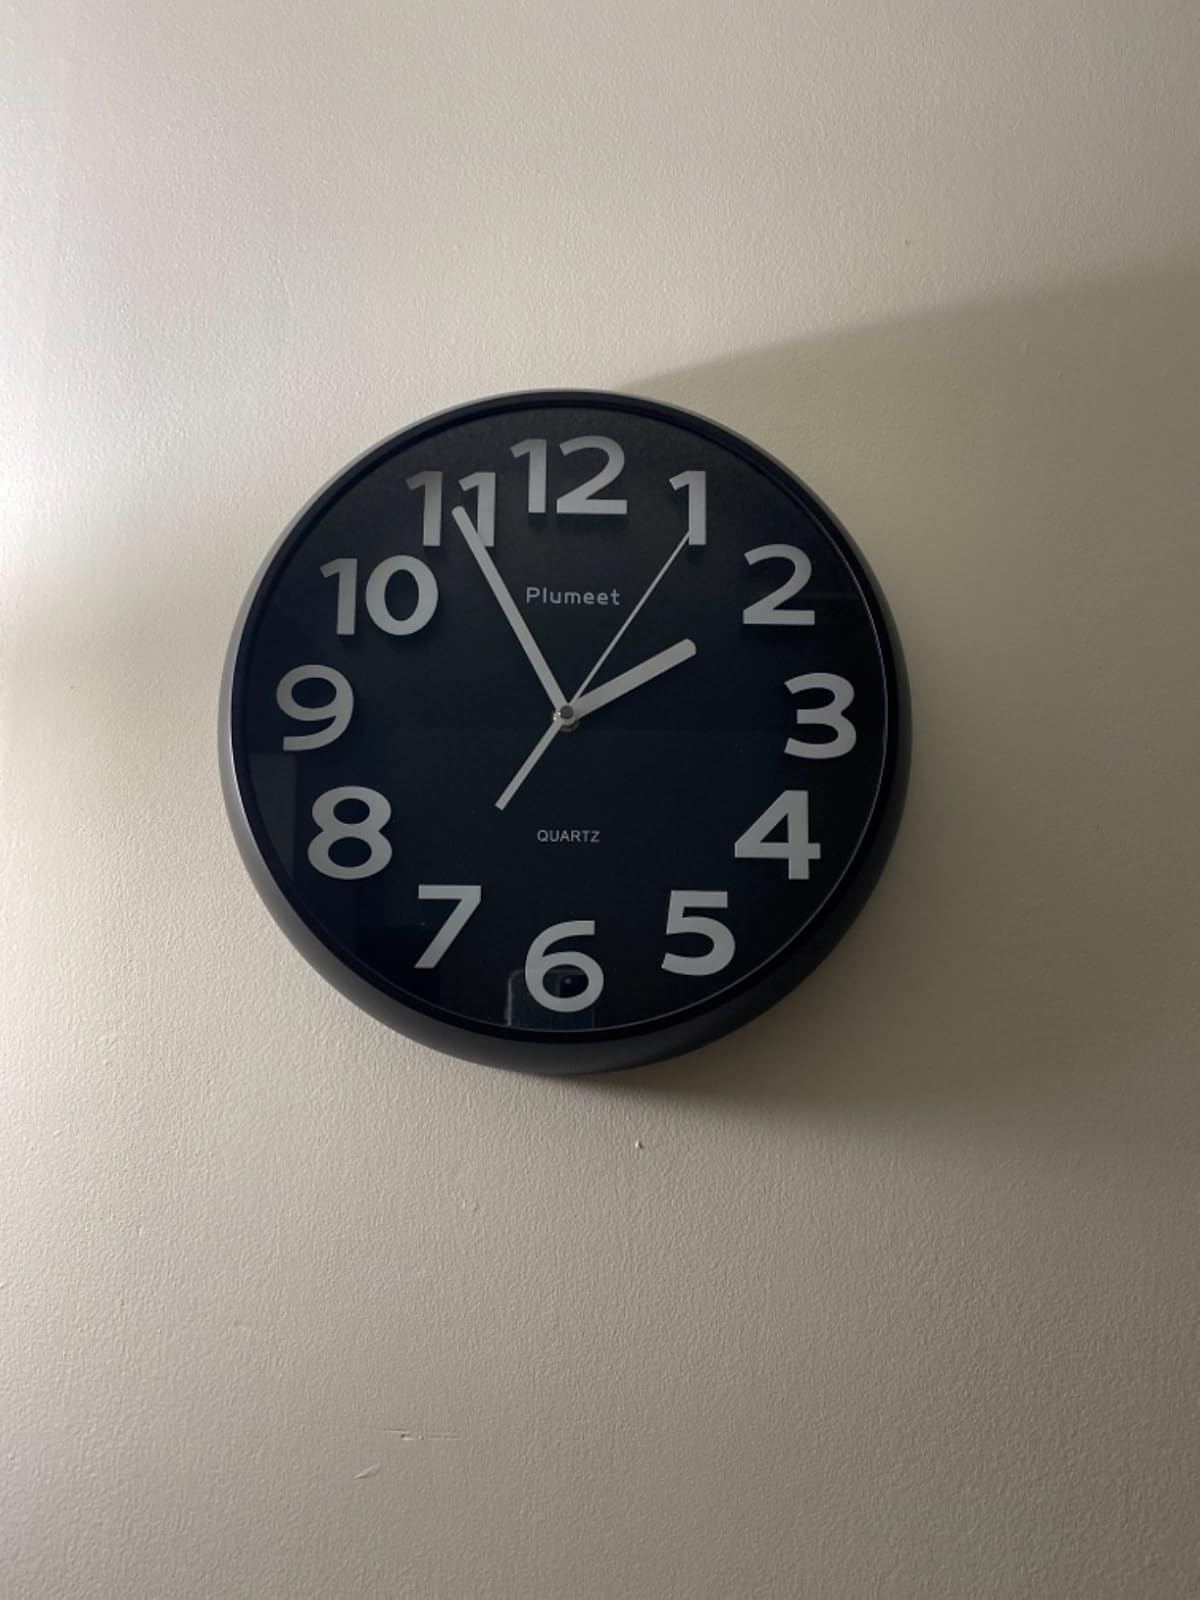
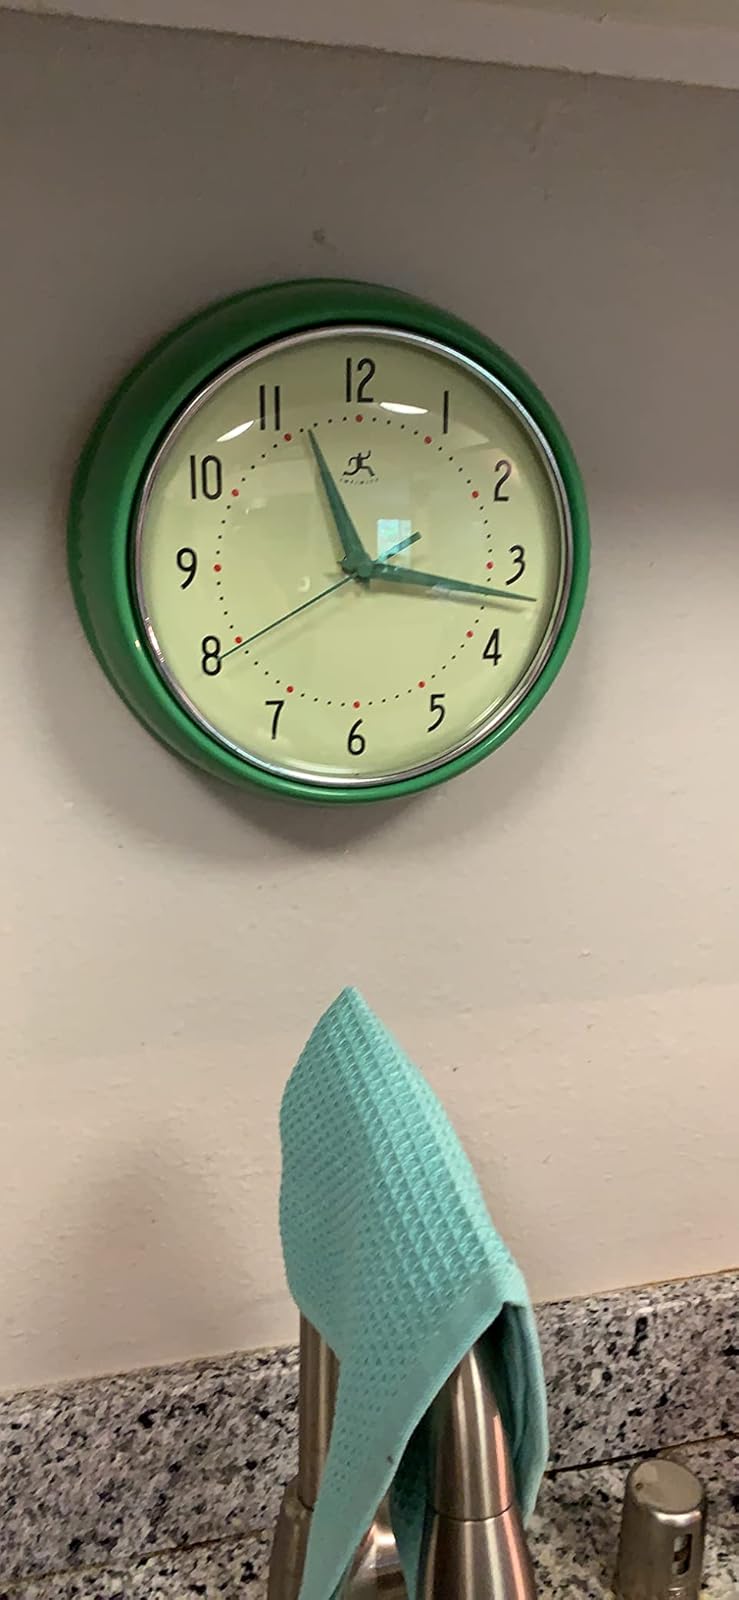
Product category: clock
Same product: no